Robert Hunter (merchant)

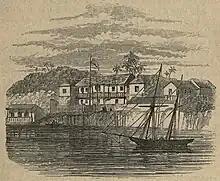
Hunter's residence in Bangkok which served as the "de facto" British factory

Hunter also secured permission from the king for other Europeans to build on the river bank, and many moved from floating houses into new structures. He lived in the Kudi Chin community, initially owning a large floating house before moving into a Western-style building upon its completion in 1840. His emporium was well known among the populace. Westerners came to refer to Hunter's prominent building as the British factory; in absence of a British embassy or formal Anglo-Siamese diplomatic relations, Hunter personally managed the exchange of goods and visitors between Singapore – the nearest British entrepôt – and Bangkok. He was known for his hospitality to Western visitors and would entertain them: often taking them sailing on his 30-ton cutter, "Friends", going on shooting expeditions, playing cards, dining and drinking.